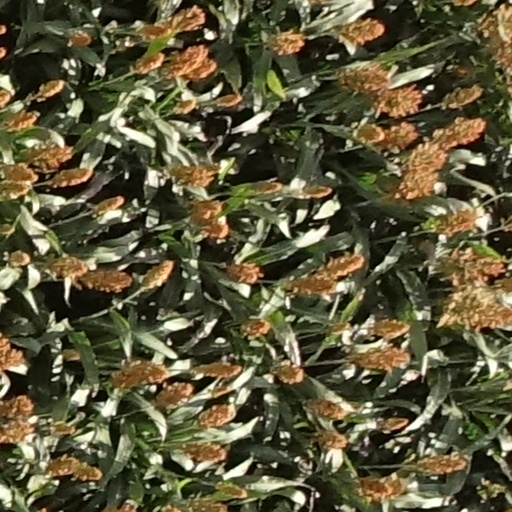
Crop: sorghum